Nyhavn 63

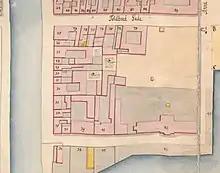
No. 32 seen in a detail from Christian Gedde's map of St. Ann's East Quarter, 1757

Thecoppersmith Henrik Ehm purchased a large property at the site in 1682, comprising all the properties now known as Nyhavn5969 and Kvæsthusgade 24. His property was listed in Copenhagen's first cadastre of 1689 as No. 20 in St. Ann's East Quarter. The property was later divided into a number of smaller properties. The property now known as Nyhavn 63 belonged to one Ole Svendsen in 1731.